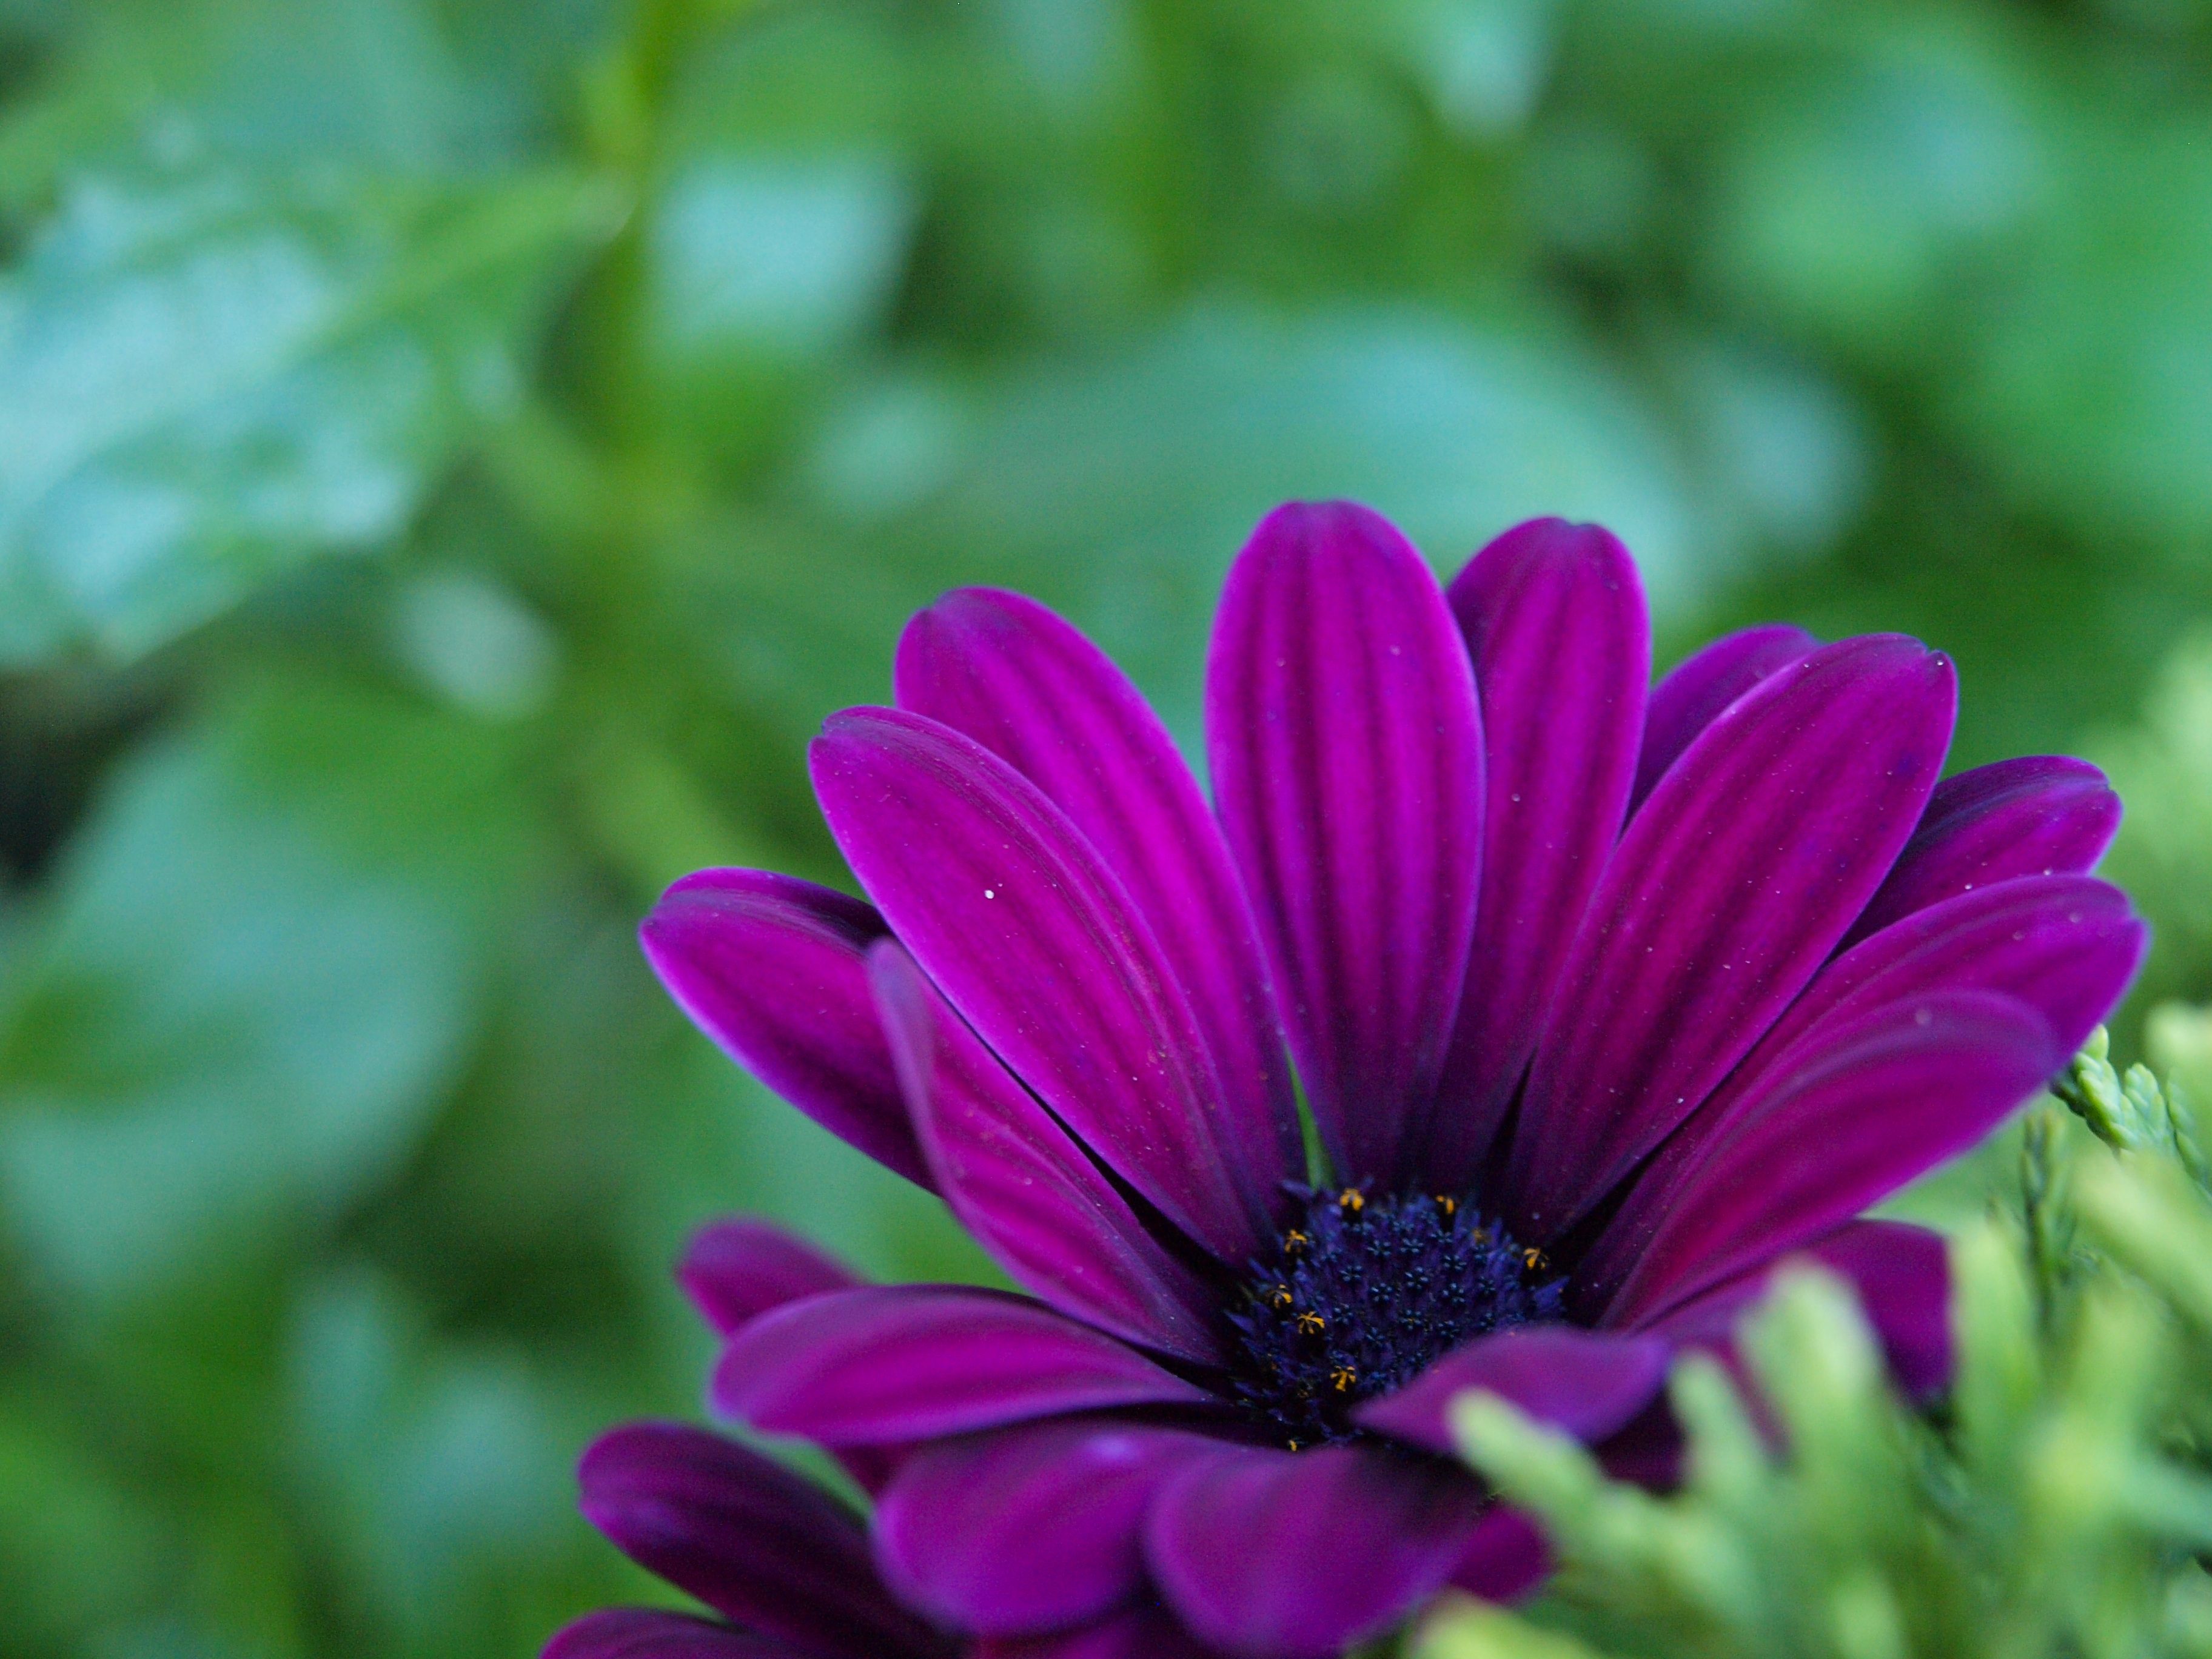
nature, blossom, plant, photography, flower, petal, daisy, natural, botany, flora, wildflower, close up, purple flower, macro photography, flowering plant, daisy family, annual plant, plant stem, land plant, garden cosmos